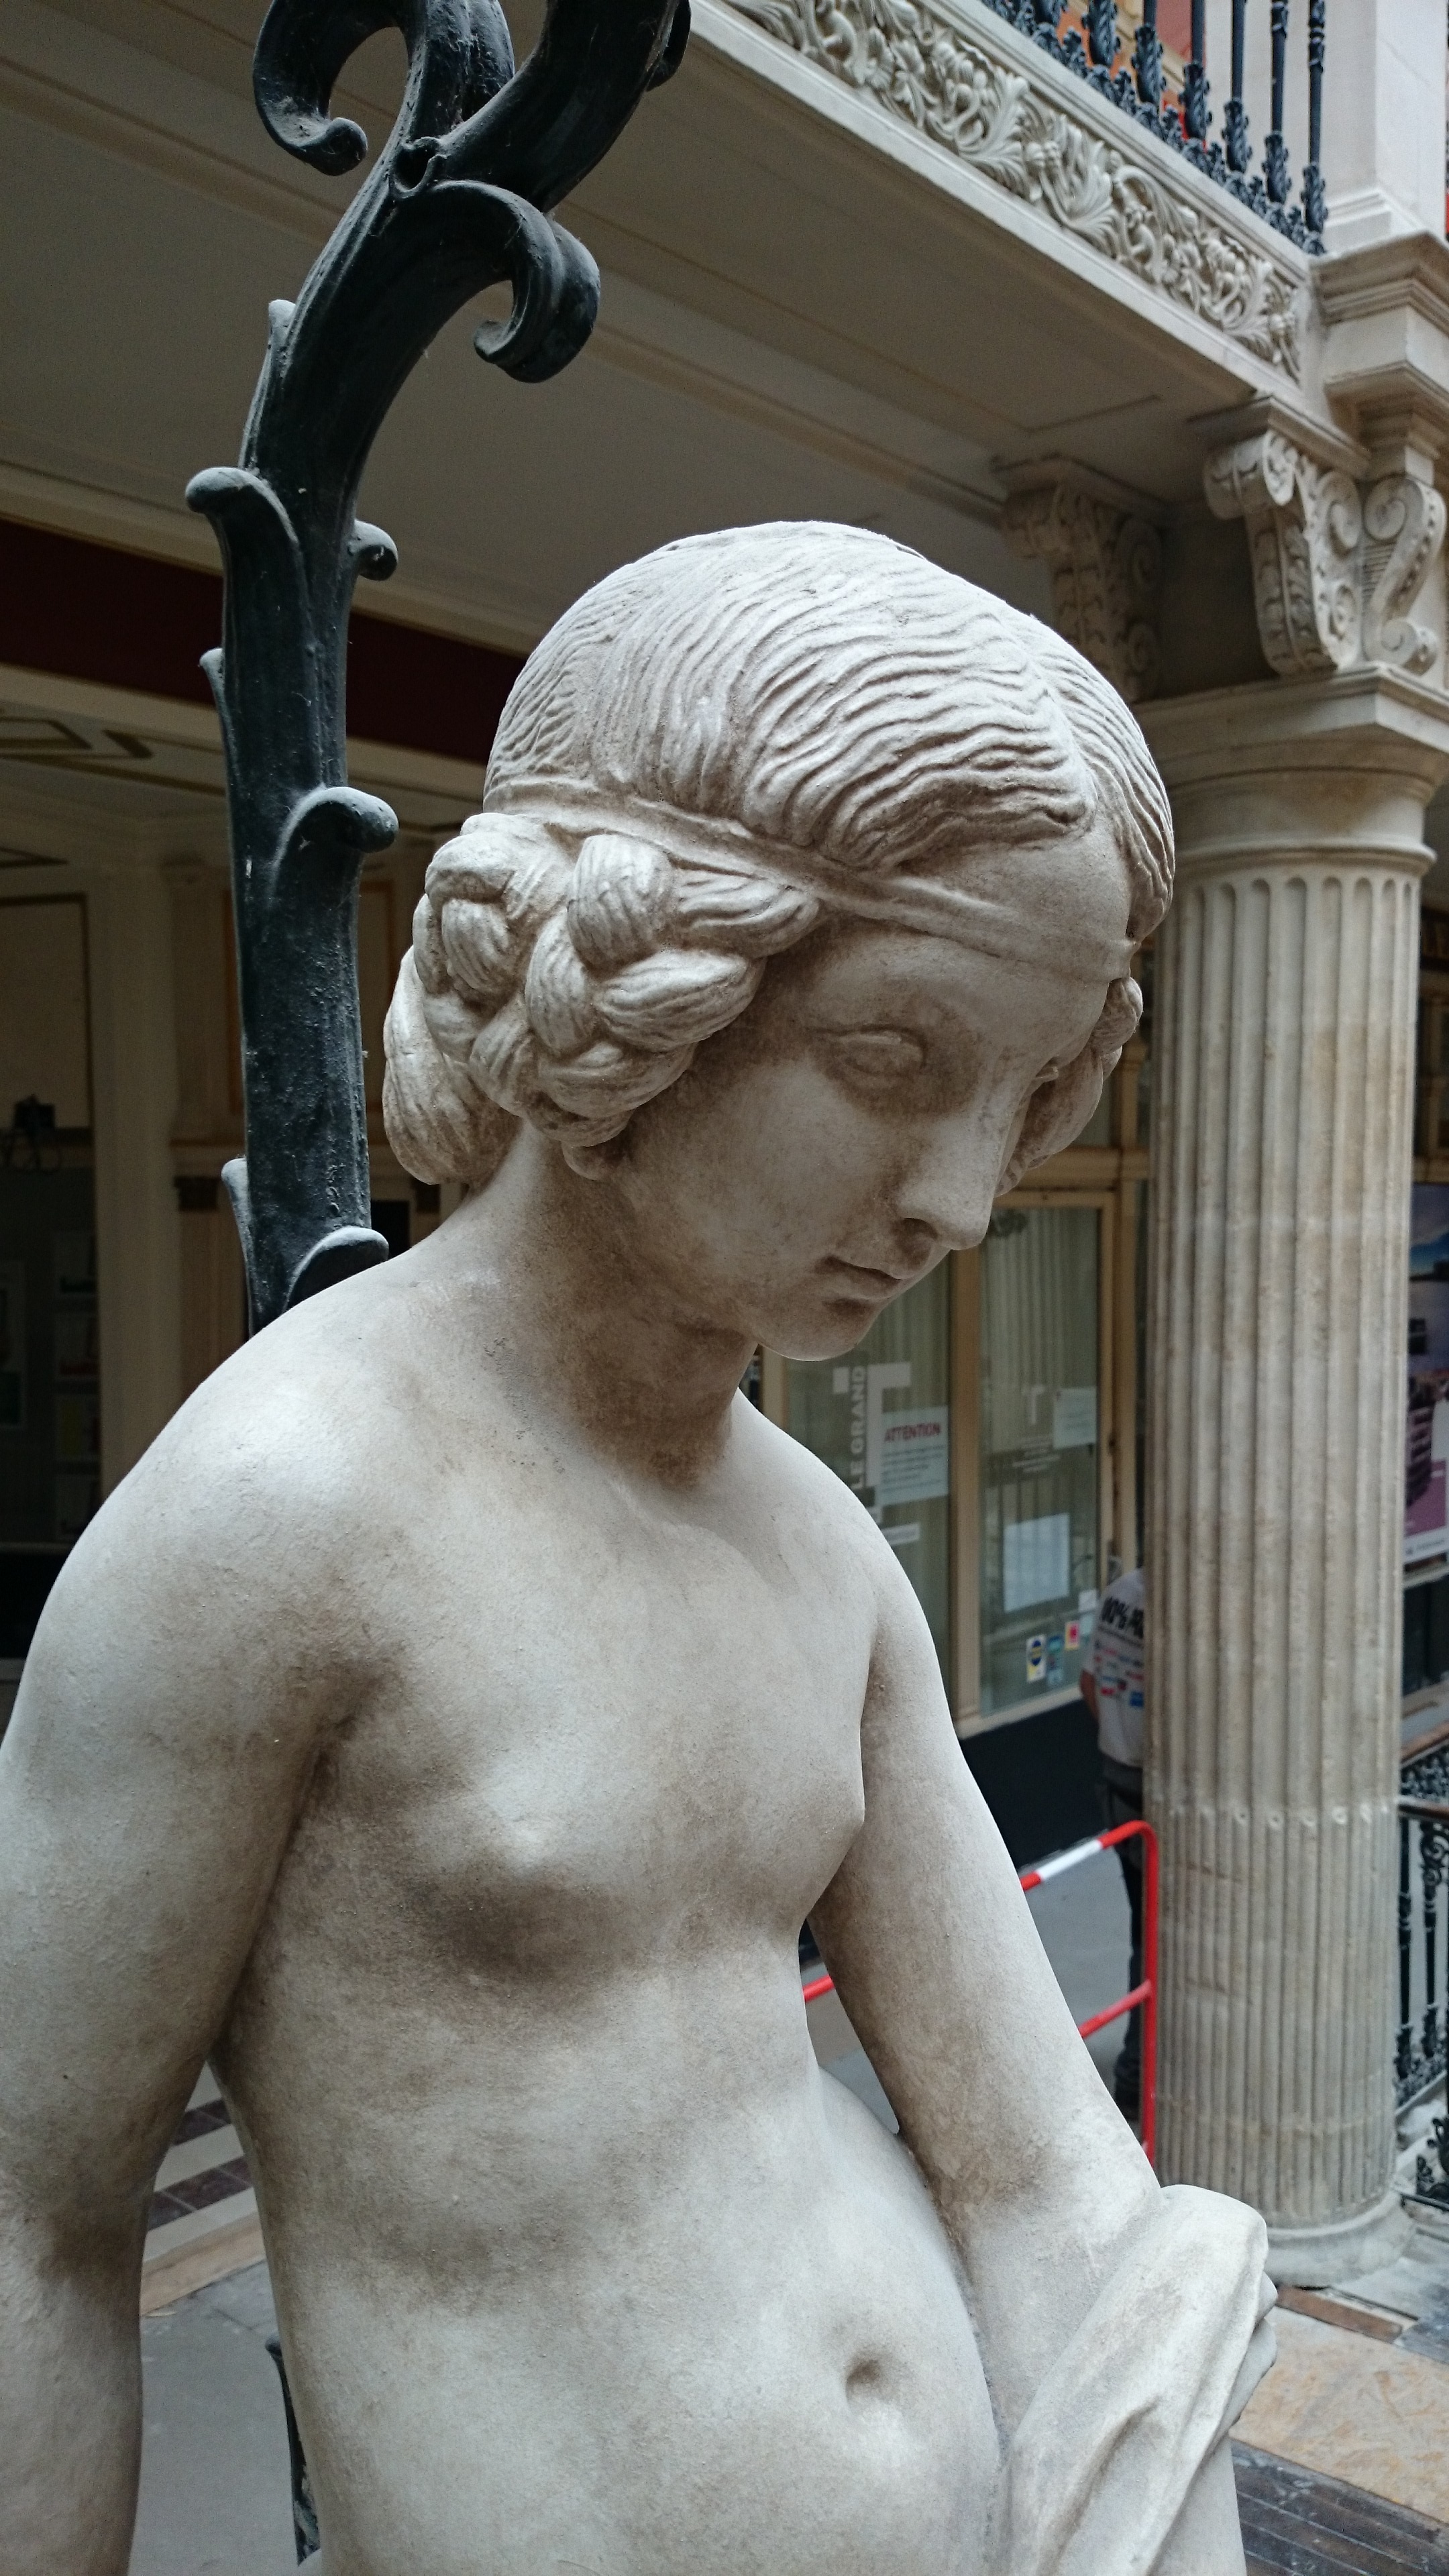
man, girl, white, monument, male, france, statue, muscle, sculpture, art, nantes, ancient history, nonbuilding structure, human positions